Chandan Singh (air vice marshal)

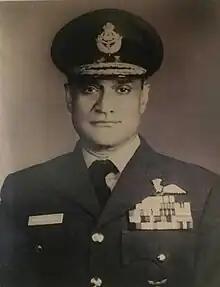

Air Vice Marshal Chandan Singh, MVC, AVSM, VrC (18 August 1925 – 29 March 2020) was an Air Officer in the Indian Air Force. A highly decorated officer, Singh was awarded the Vir Chakra during the Sino-Indian War and the Maha Vir Chakra during the Indo-Pakistani War of 1971.